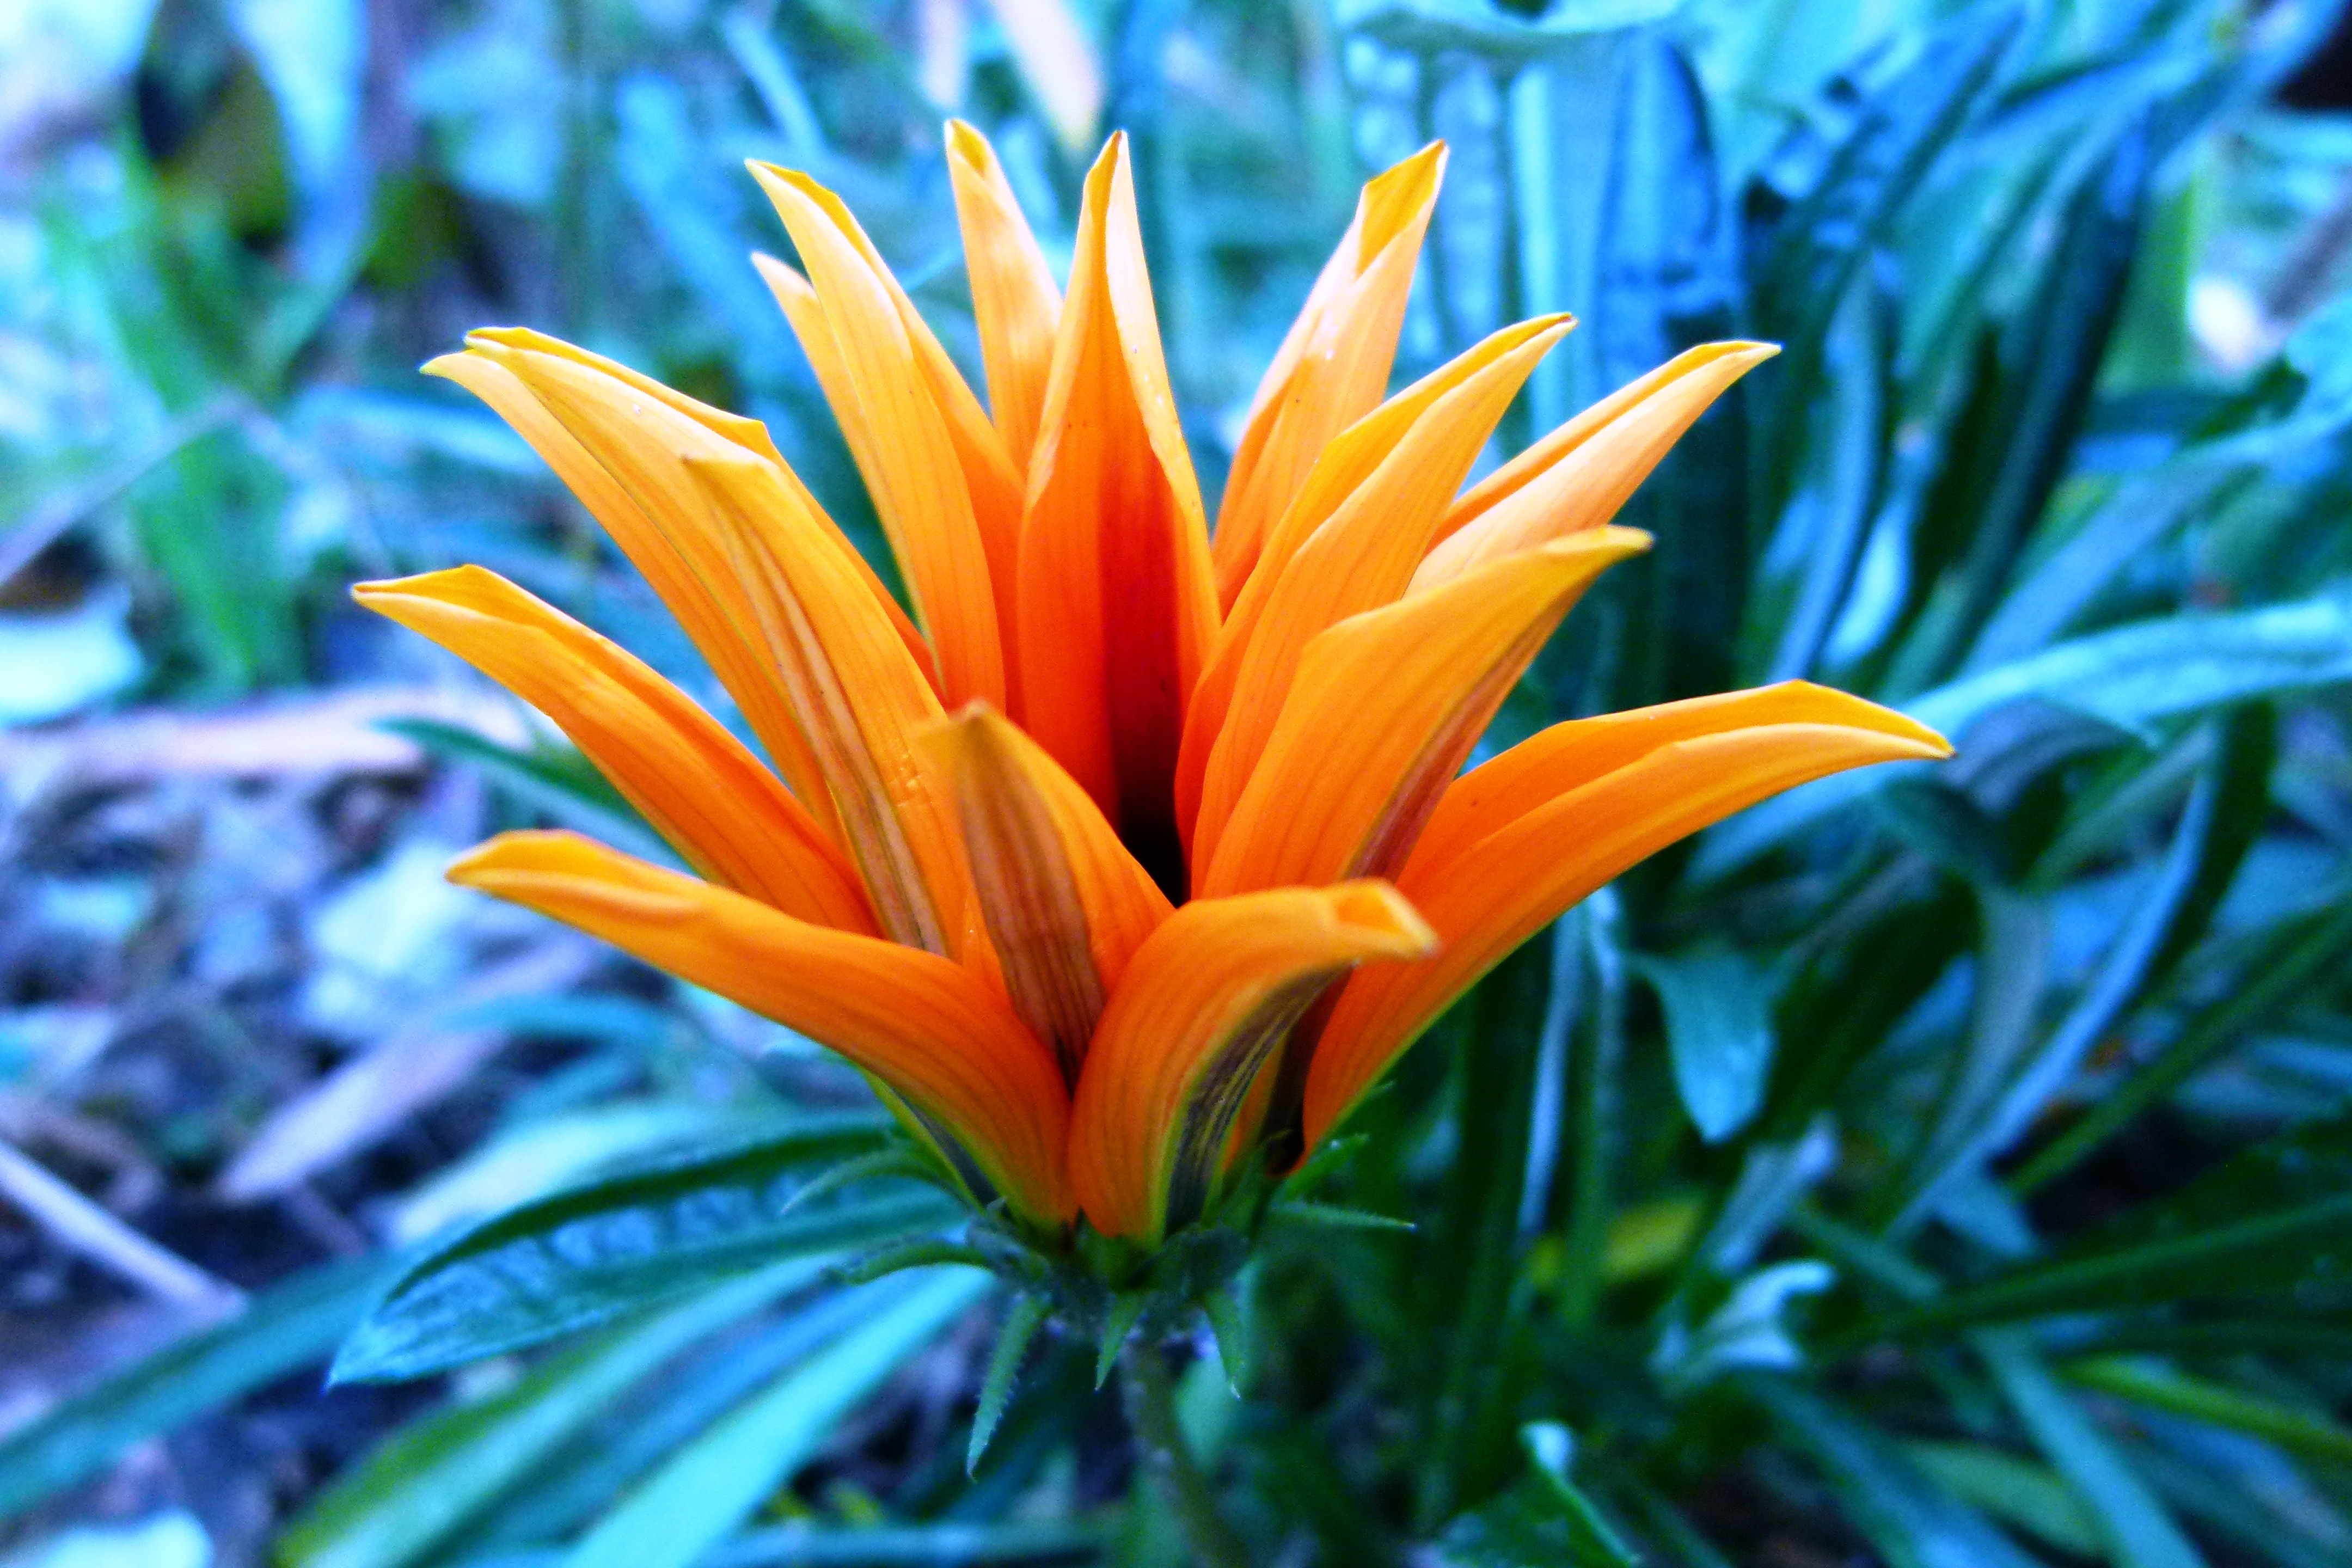
nature, grass, plant, leaf, flower, petal, herb, autumn, botany, yellow, garden, flora, yellow flower, wildflower, close up, macro photography, flowering plant, plant stem, land plant